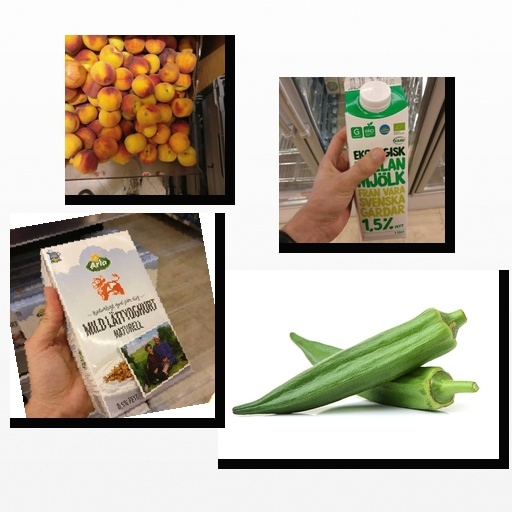
Food items: milk, peach, natural_low_fat_yogurt, okra